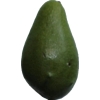
Label: green_avocado